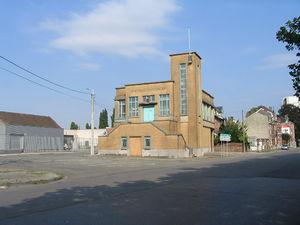
Station de pompage nr 1 à Herstal (Liège, Belgique) Démergement (AIDE)
L'Association intercommunale pour le démergement et l'épuration est une intercommunale liégeoise créée en 1928 à la suite des crues catastrophiques de la Meuse de l'hiver 1925-1926. Une réponse technique fut mise au point par Hector Biefnot, directeur des Travaux. Un réseau de conduites en béton armé reliées par des joints souples pour résister aux mouvements de terrain dus à l'affaissement minier et des stations de pompages dont les puisards plongent sous la surface de la nappe phréatique. Les travaux s'étendirent de 1931 à 1938. Depuis cette époque, l'AIDE assure le démergement des zones inondables fortement peuplées et industrialisées entre Seraing et Herstal. L'association gère et entretient des centaines de kilomètres de conduites et de nombreuses stations de pompage ainsi que, depuis 1977, des stations d'épuration.
Joseph Moutschen, né le 18 mars 1895 à Jupille et mort dans la même commune le 22 décembre 1977, est un architecte et urbaniste moderniste belge.